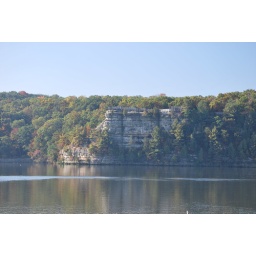
Starved Rock from across the river, the river is so still you can actually see the reflection of the rock in the water.